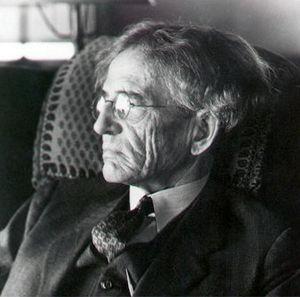
Elinor Ostrom, née le 7 août 1933 à Los Angeles et morte le 12 juin 2012 à Bloomington, est une politologue et économiste américaine. En octobre 2009, elle est la première femme à recevoir le prix dit Nobel d'économie, avec Oliver Williamson, « pour son analyse de la gouvernance économique, et en particulier, des biens communs ».
John Dewey, né le 20 octobre 1859 à Burlington dans le Vermont et mort le 1ᵉʳ juin 1952 à New York, est un psychologue et philosophe américain majeur du courant pragmatiste développé initialement par Charles S. Peirce et William James. Il a également beaucoup écrit dans le domaine de la pédagogie où il est aussi une référence en matière d'éducation nouvelle. Enfin, il a eu des engagements politiques et sociaux forts, notamment à travers ses articles publiés dans le journal The New Republic.
John Rogers Commons né le 13 octobre 1862 à Hollandsburg et mort le 11 mai 1945 à Fort Lauderdale, est un économiste américain, considéré comme l'un des fondateurs de l'Institutionnalisme.